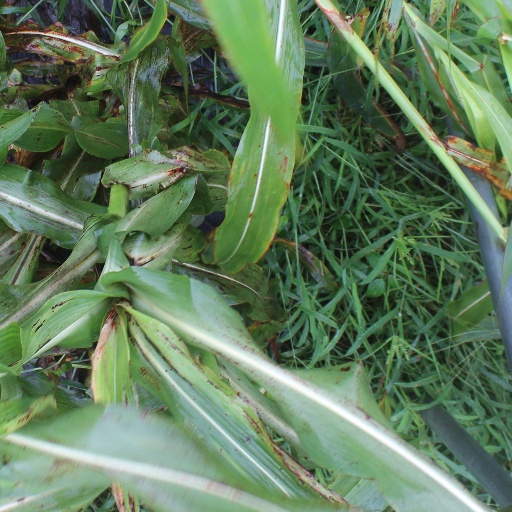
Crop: sorghum